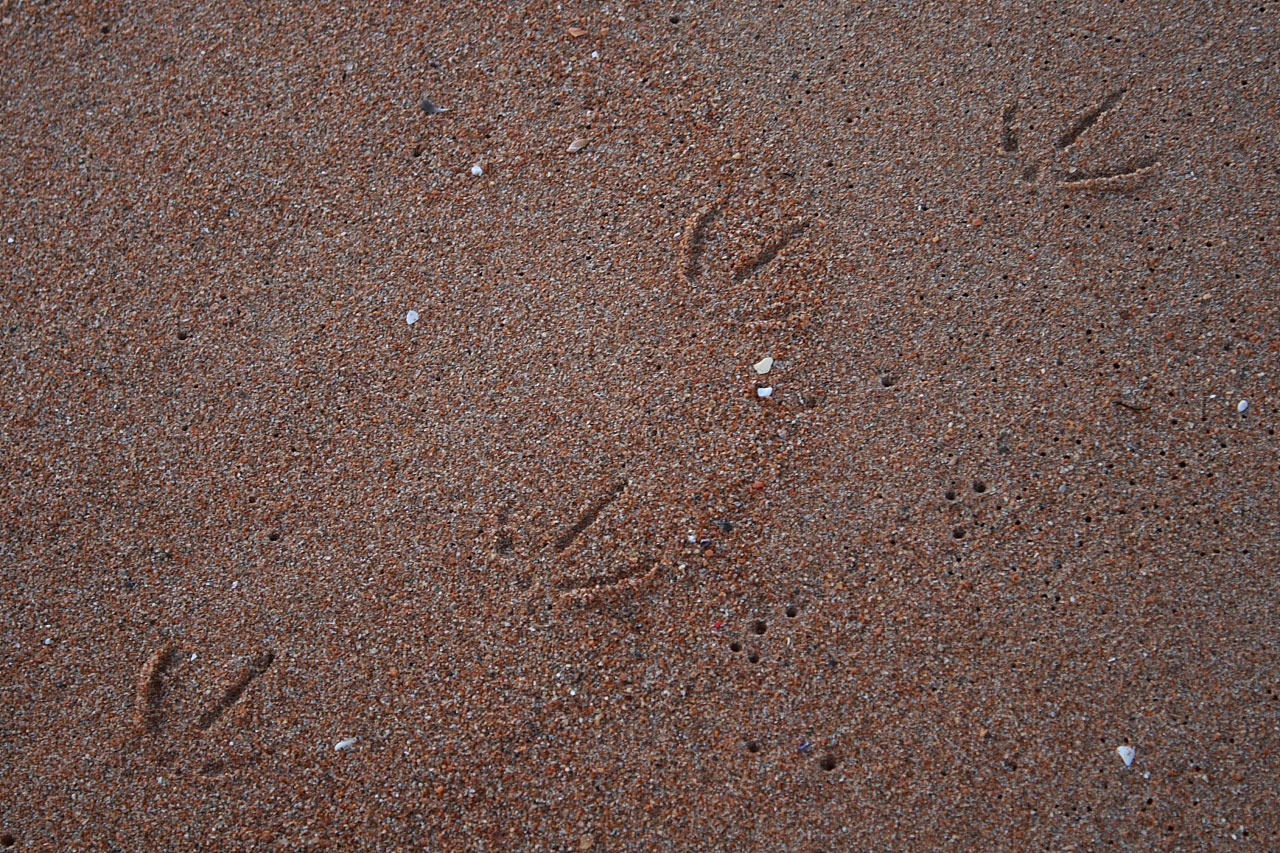
beach, sand, wood, texture, shore, floor, seagull, asphalt, brown, soil, material, tracks, background, grainy, traces, flooring, road surface